Pietro Anderlini

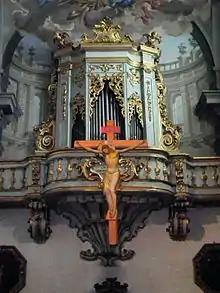
Illusionistic perspective behind the organ by Pietro Anderlini, San Giuseppe (Florence)

Pietro Anderlini, also Andorlini, (1687–1755) was an Italian painter of the Rococo period.